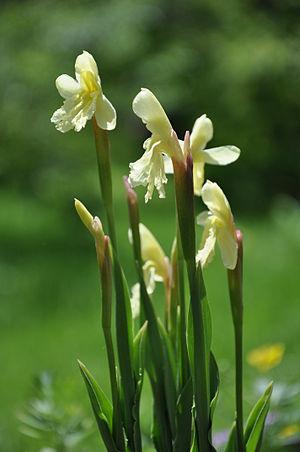
Roscoea cautleyoides est une espèce de plante du genre Roscoea et de la famille des Zingiberaceae.